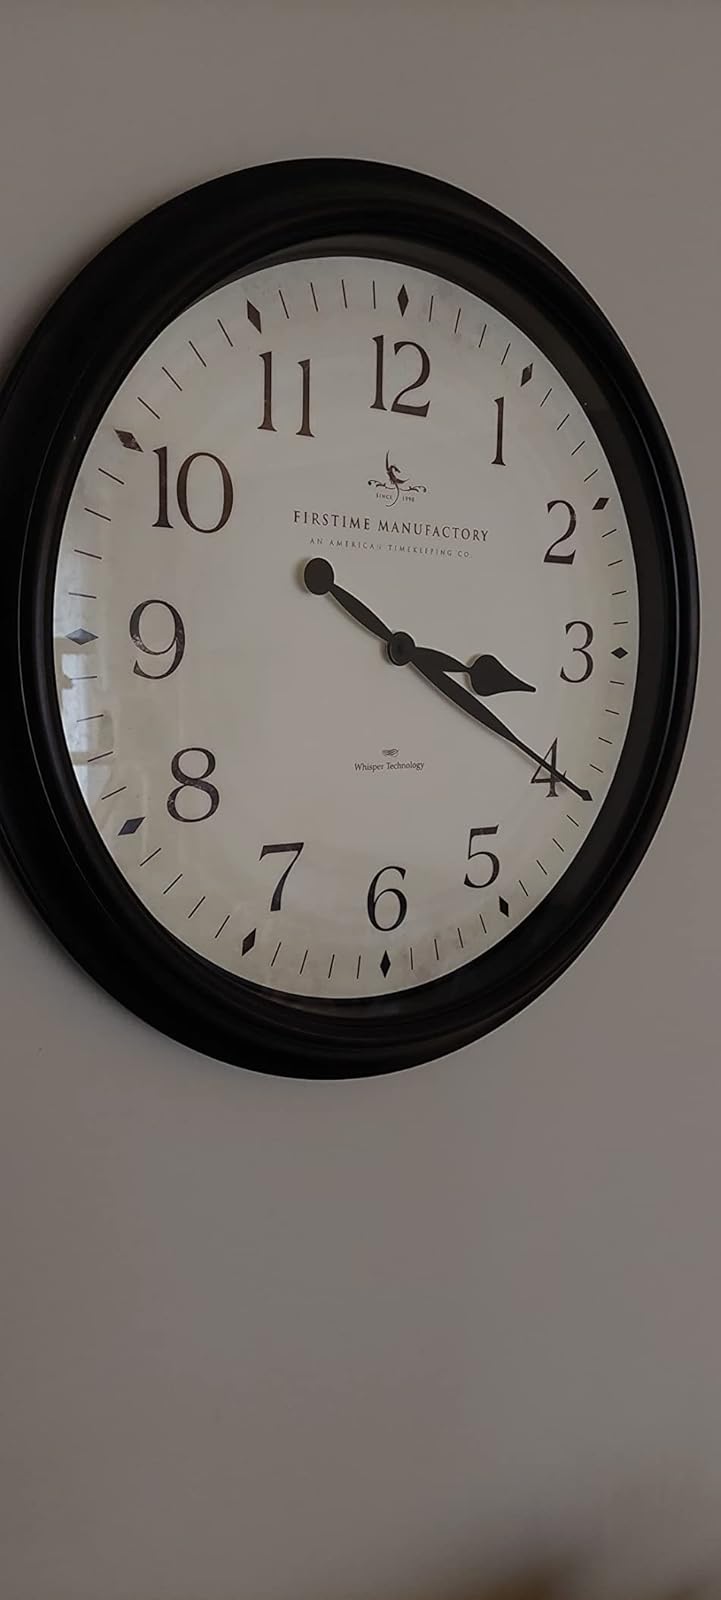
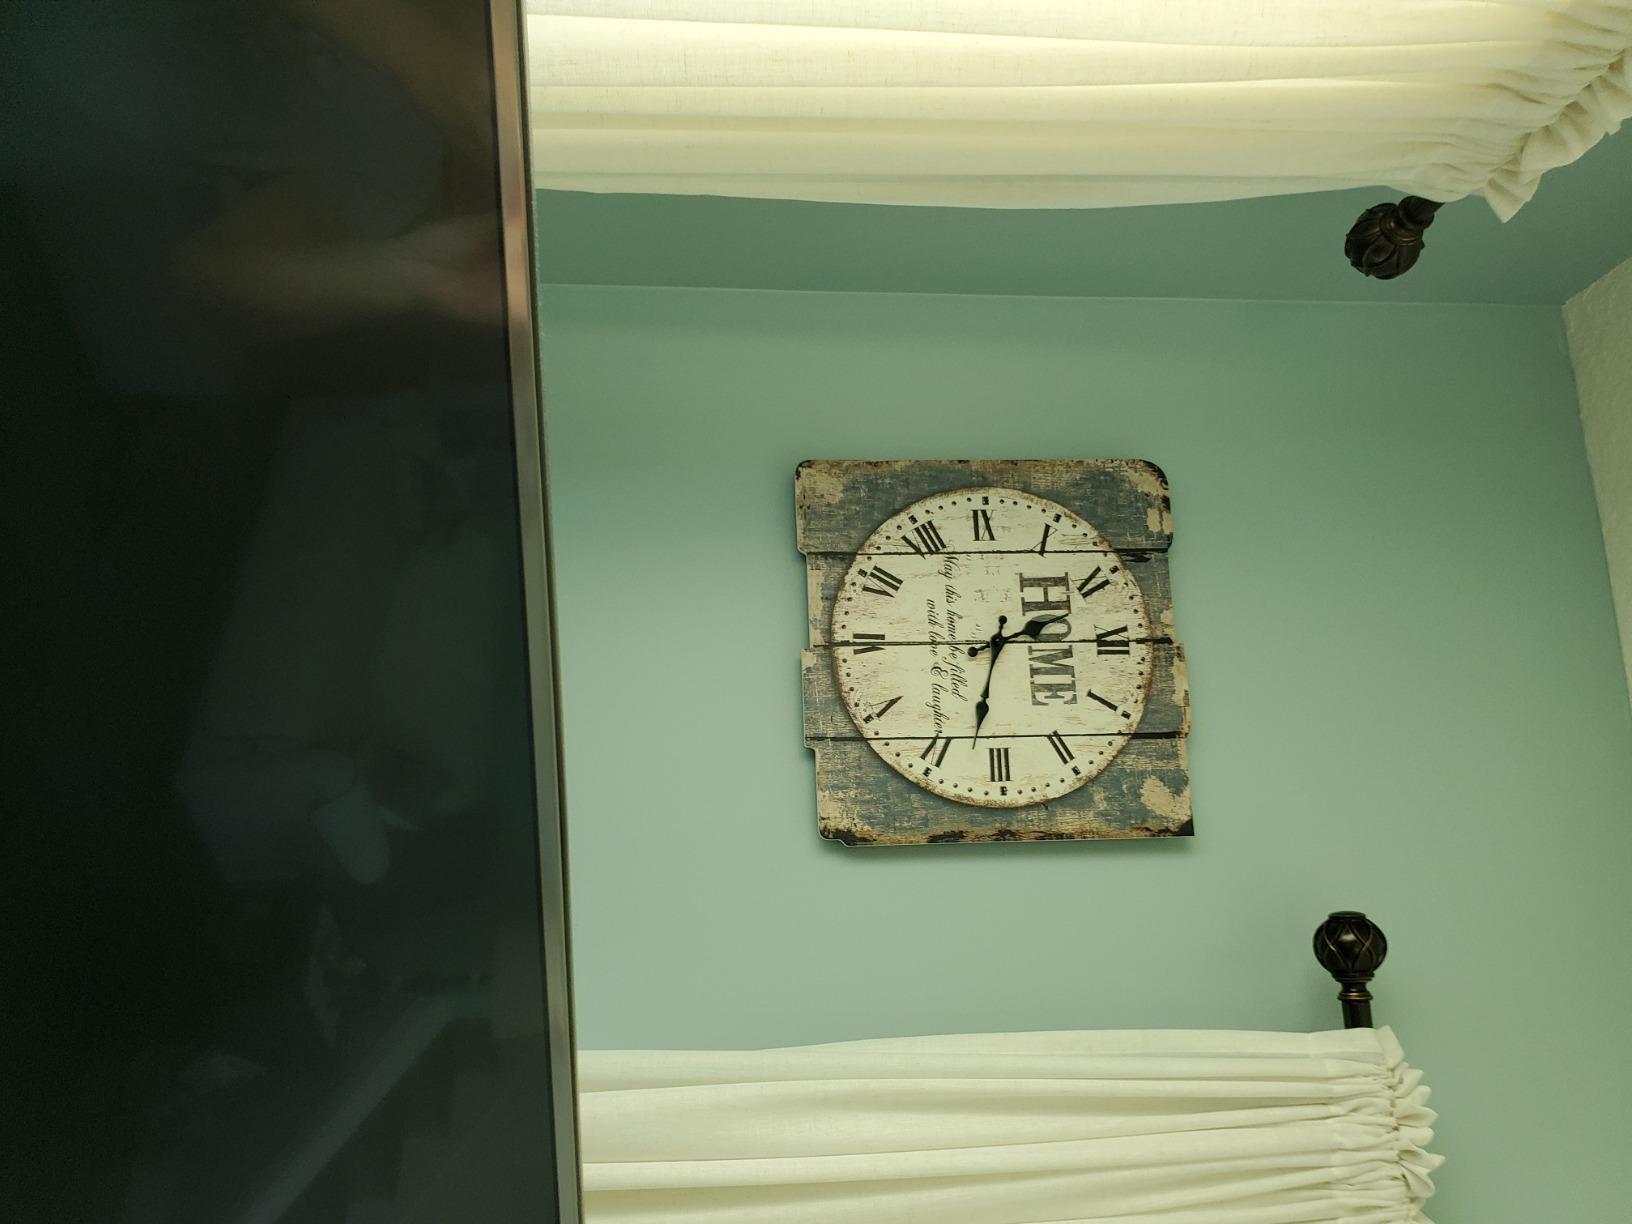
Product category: clock
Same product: no